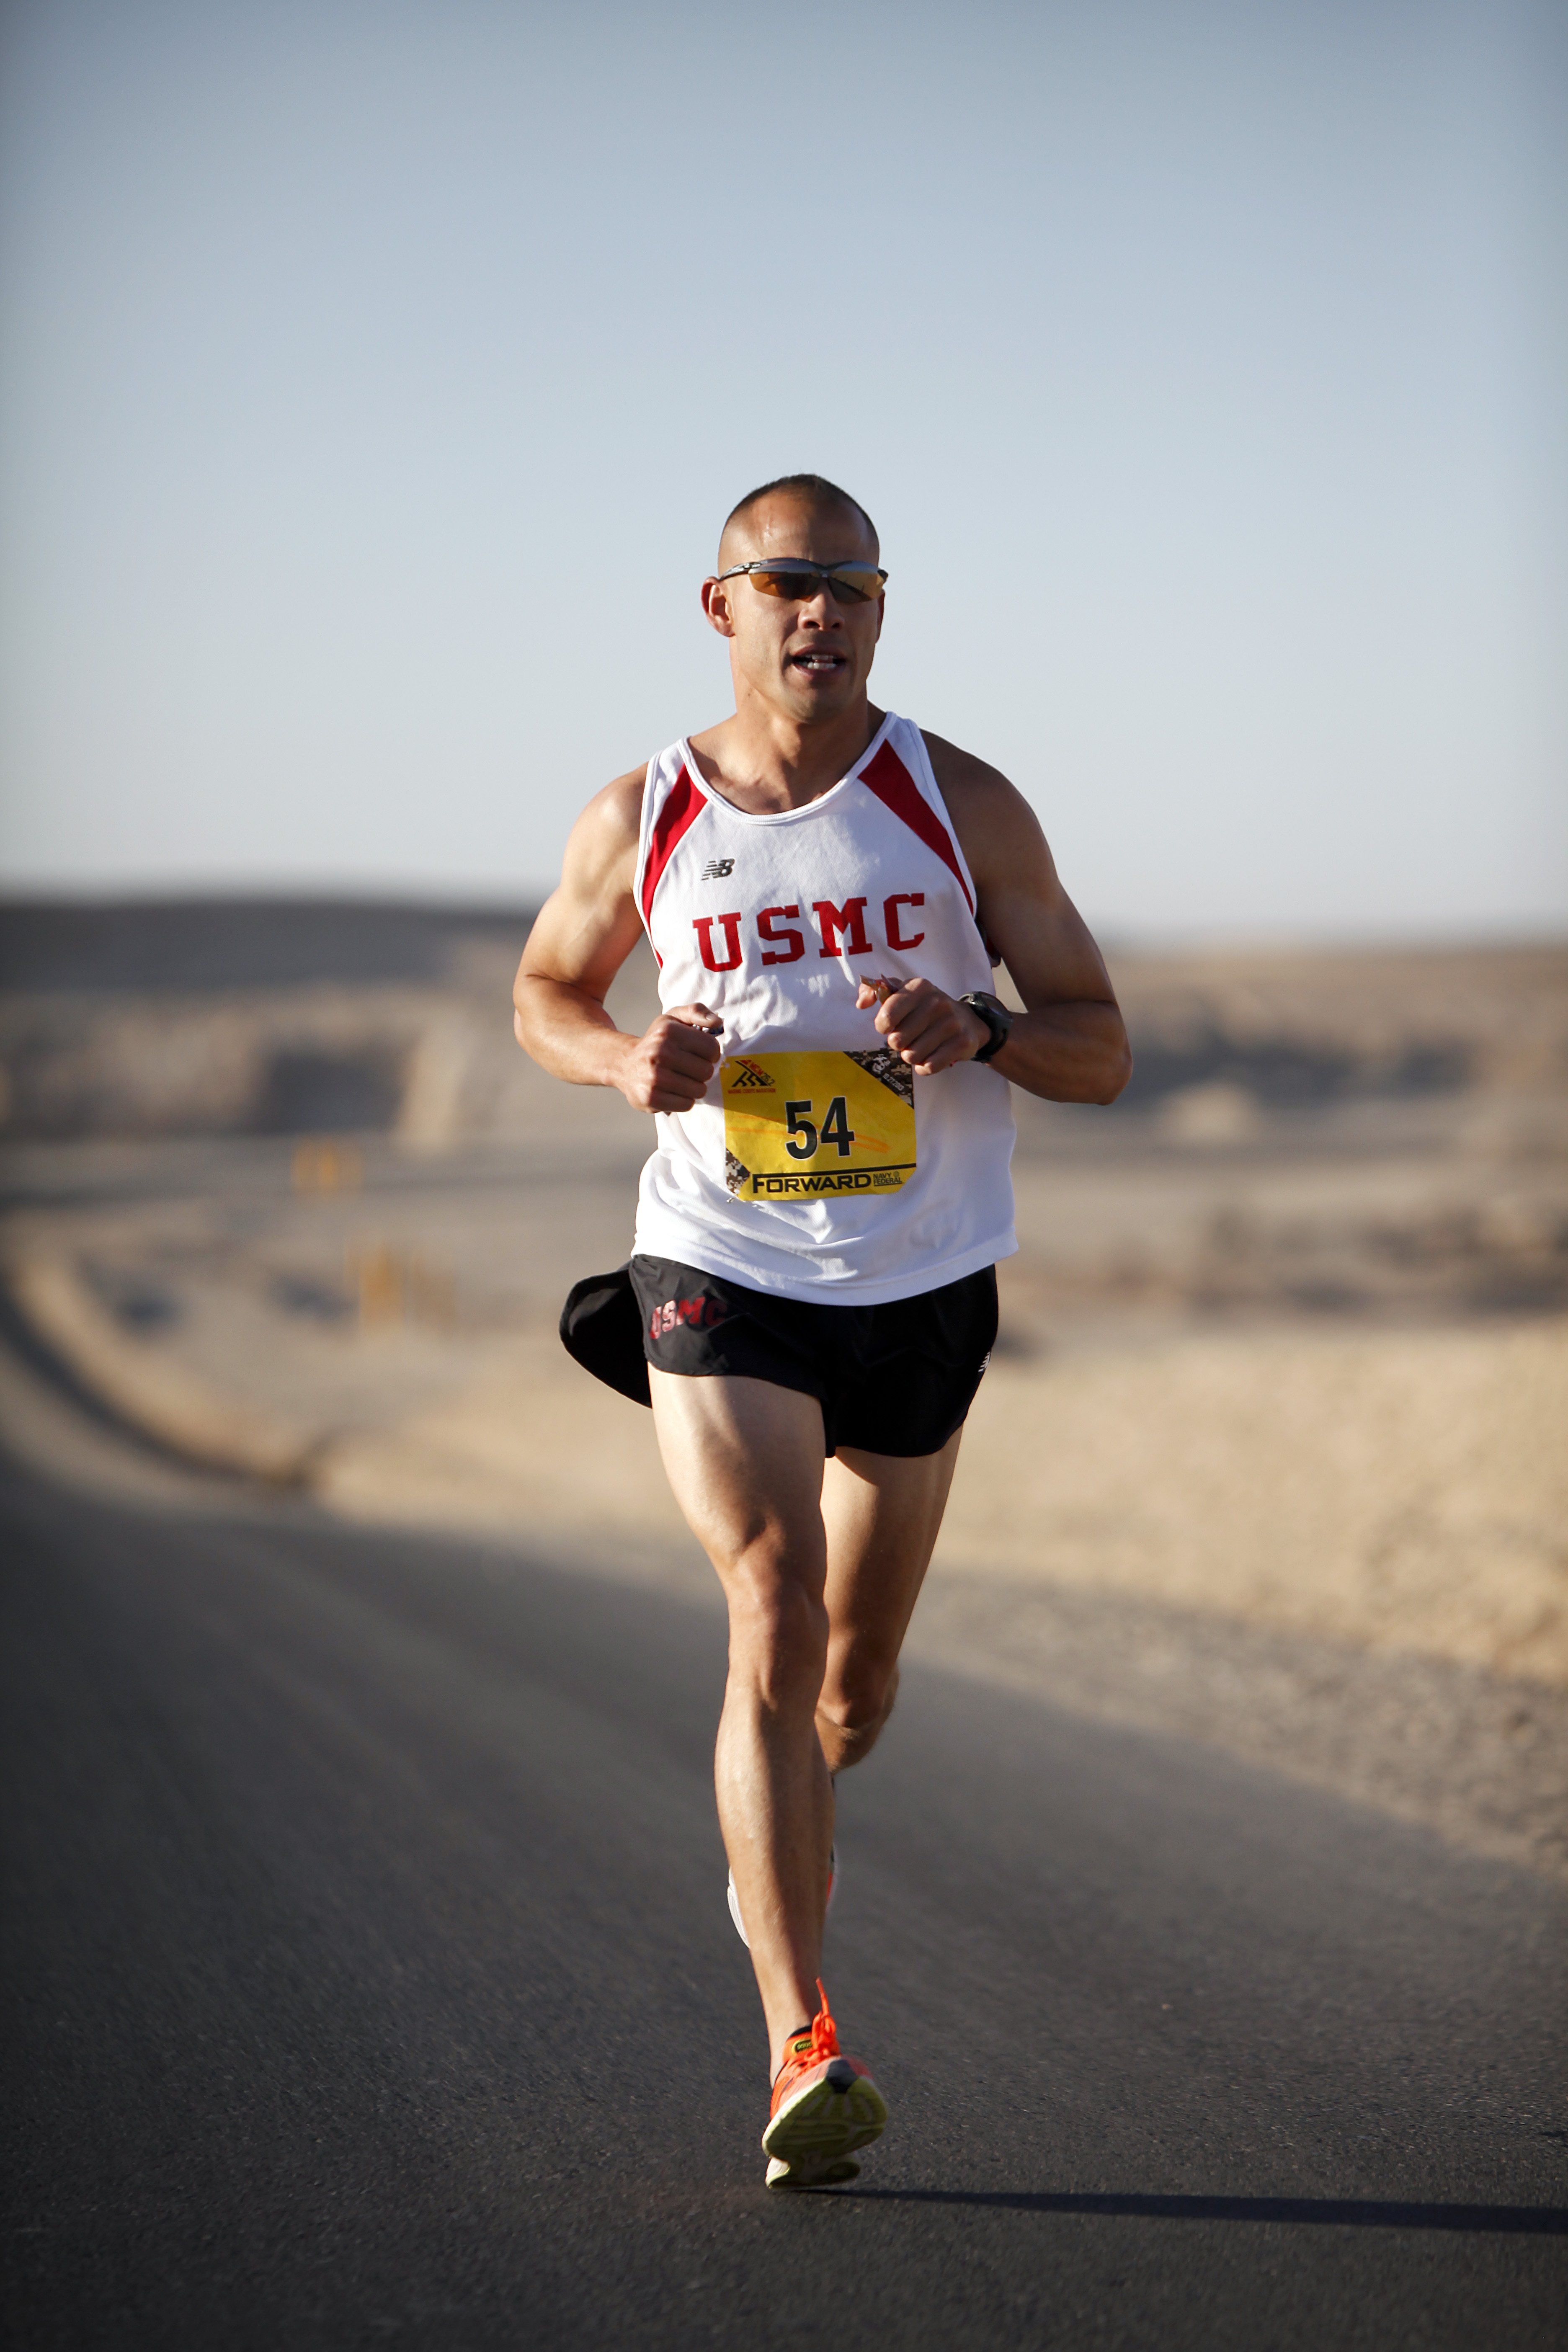
man, person, sport, running, run, recreation, jogging, runner, fitness, race, competition, marathon, sports, fit, endurance, athlete, athletics, jersey, physical exercise, persistence, outdoor recreation, human action, individual sports, ultramarathon, long distance running